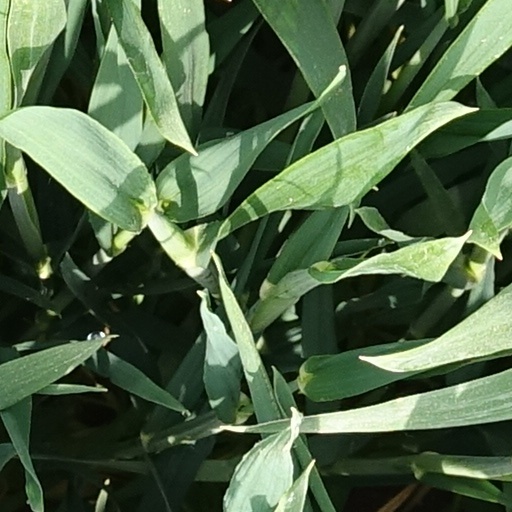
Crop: wheat